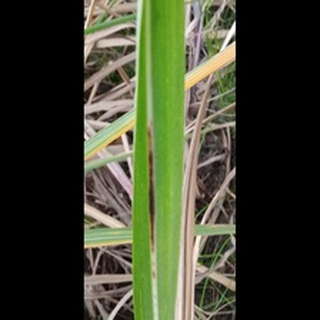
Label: sugarcane_red_rot